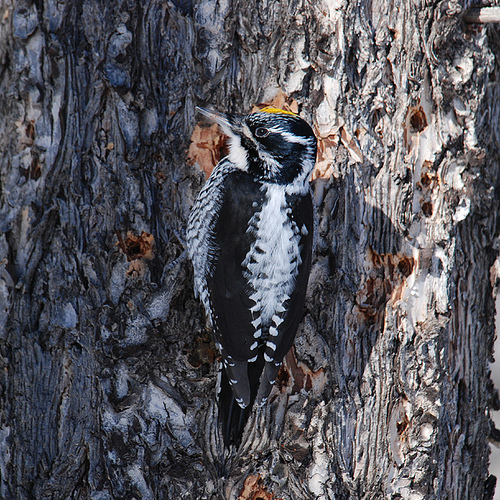
black and white feathered bird with yellow head feathers.
this is a black and white bird with a yellow nape on its head.
a small black and white bird with a gray beak.
a small bird with black wings, a white back and belly, and white streaks along its head.
this bird has a black body, a white belly, a white malar stripe, white eyebrows and a yellow crown.
although primarily black and white this bird has a yellow orange patch on his crownan interesting bird with black and white covering most of the body, the wing tips being black.
the bird has a patch of white feathers on it's back and it has black and white wings. it has a white stripe of feathers behind its eye
this black and white spotted bird has a bright yellow crown.
this bird has black and white fur and a slightly long beak
Species: American Three Toed Woodpecker